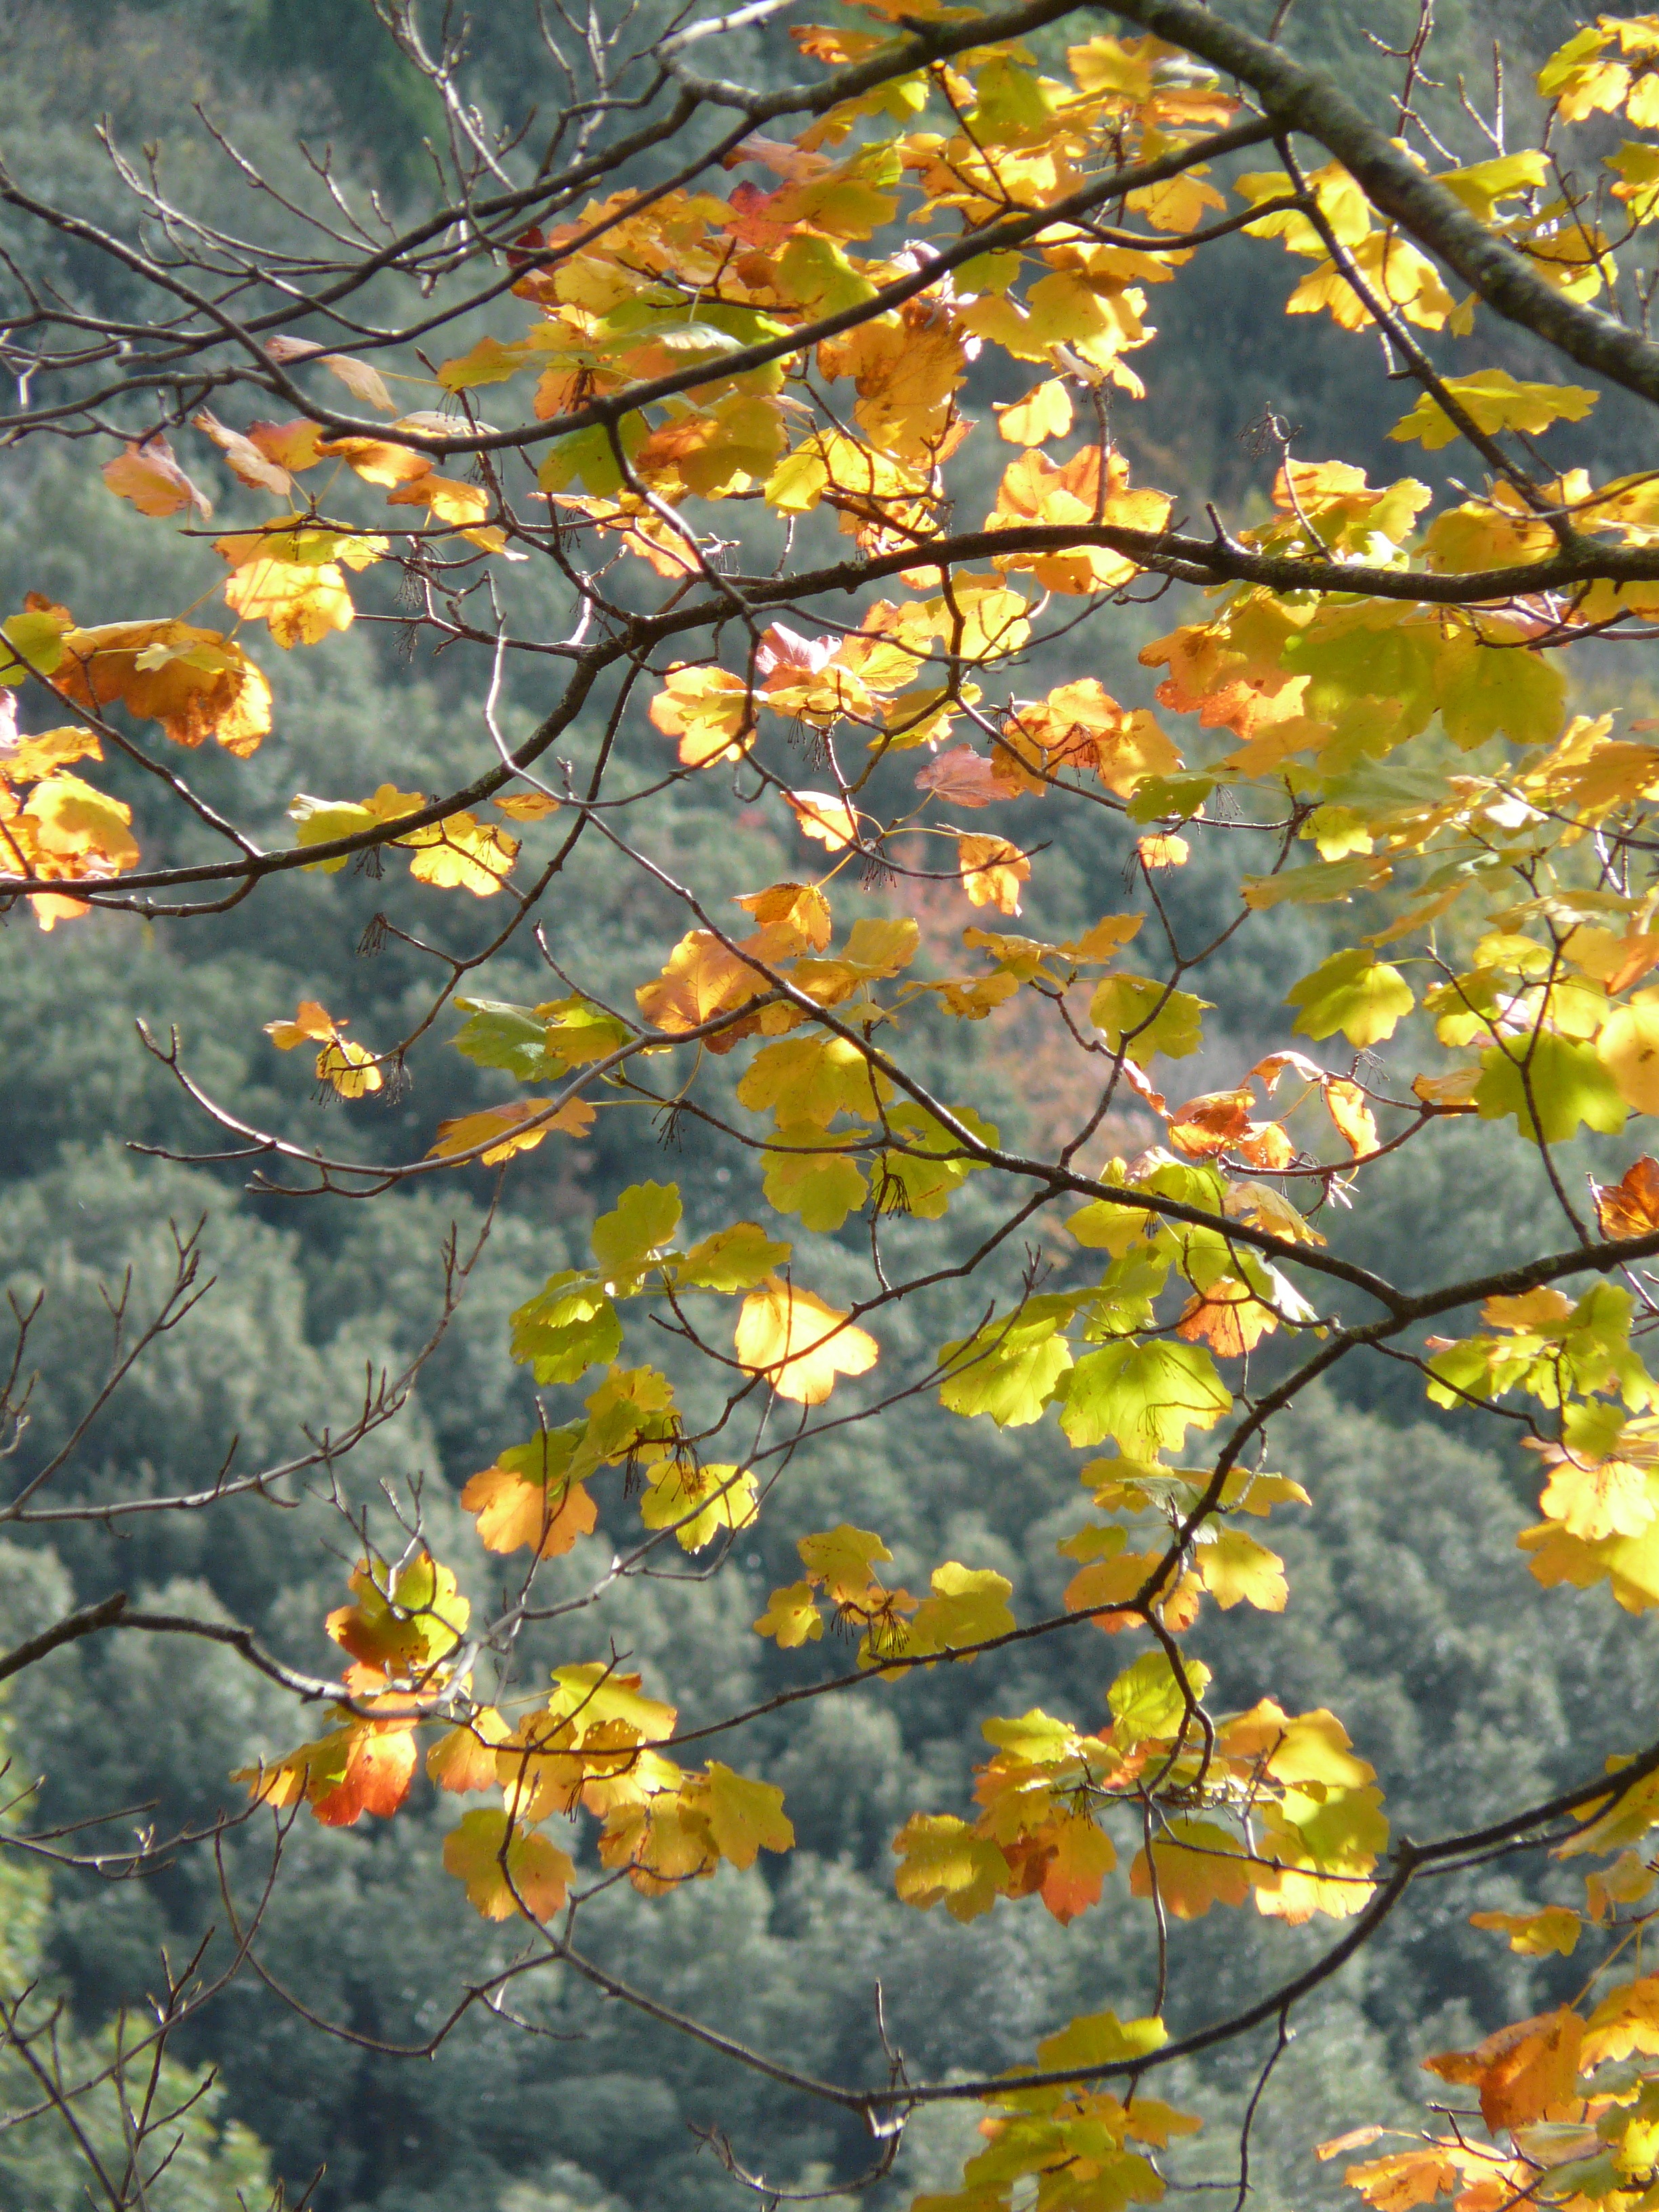
tree, branch, plant, sunlight, leaf, flower, foliage, autumn, weather, glow, botany, yellow, flora, season, maple tree, deciduous, woodland, flowering plant, woody plant, land plant